Eduard Ortgies

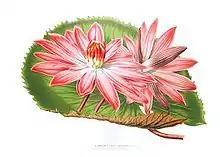

His predecessor in Zurich had been the energetic Eduard August von Regel, who took up the respected position of director of the Imperial Botanic Garden in St. Petersburg. The Zurich Botanical Garden was poorly subsidised, necessitating the sale of plants and seed in order to cover its running costs. Ortgies was able to raise more than enough money for this purpose, so that the Garden was able to carry out urgently needed renovation of the old conservatories, start the building of new conservatories, improve the water supply, and create an Alpine rock garden. As reward for his efforts, Ortgies received the title of Inspector and a considerable increase in his salary.